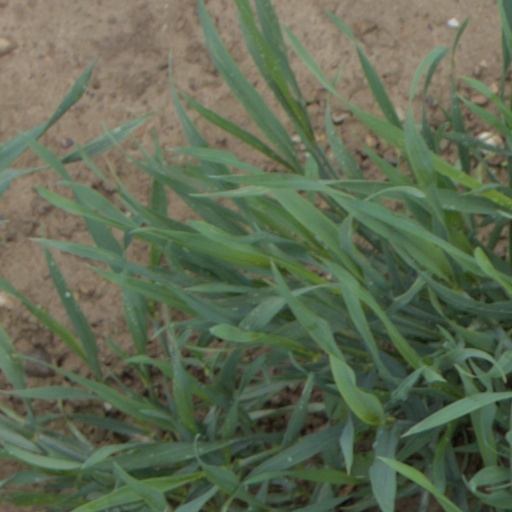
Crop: wheat